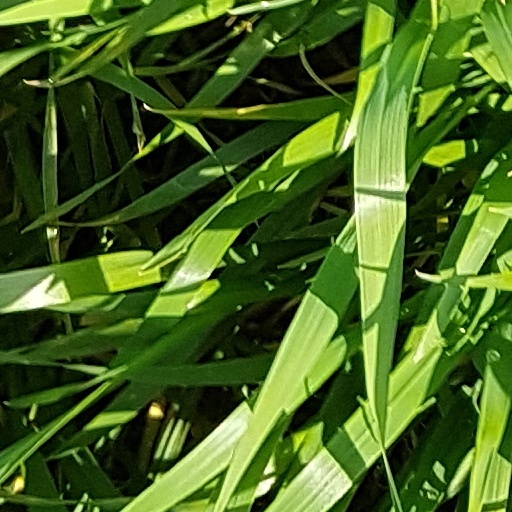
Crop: wheat